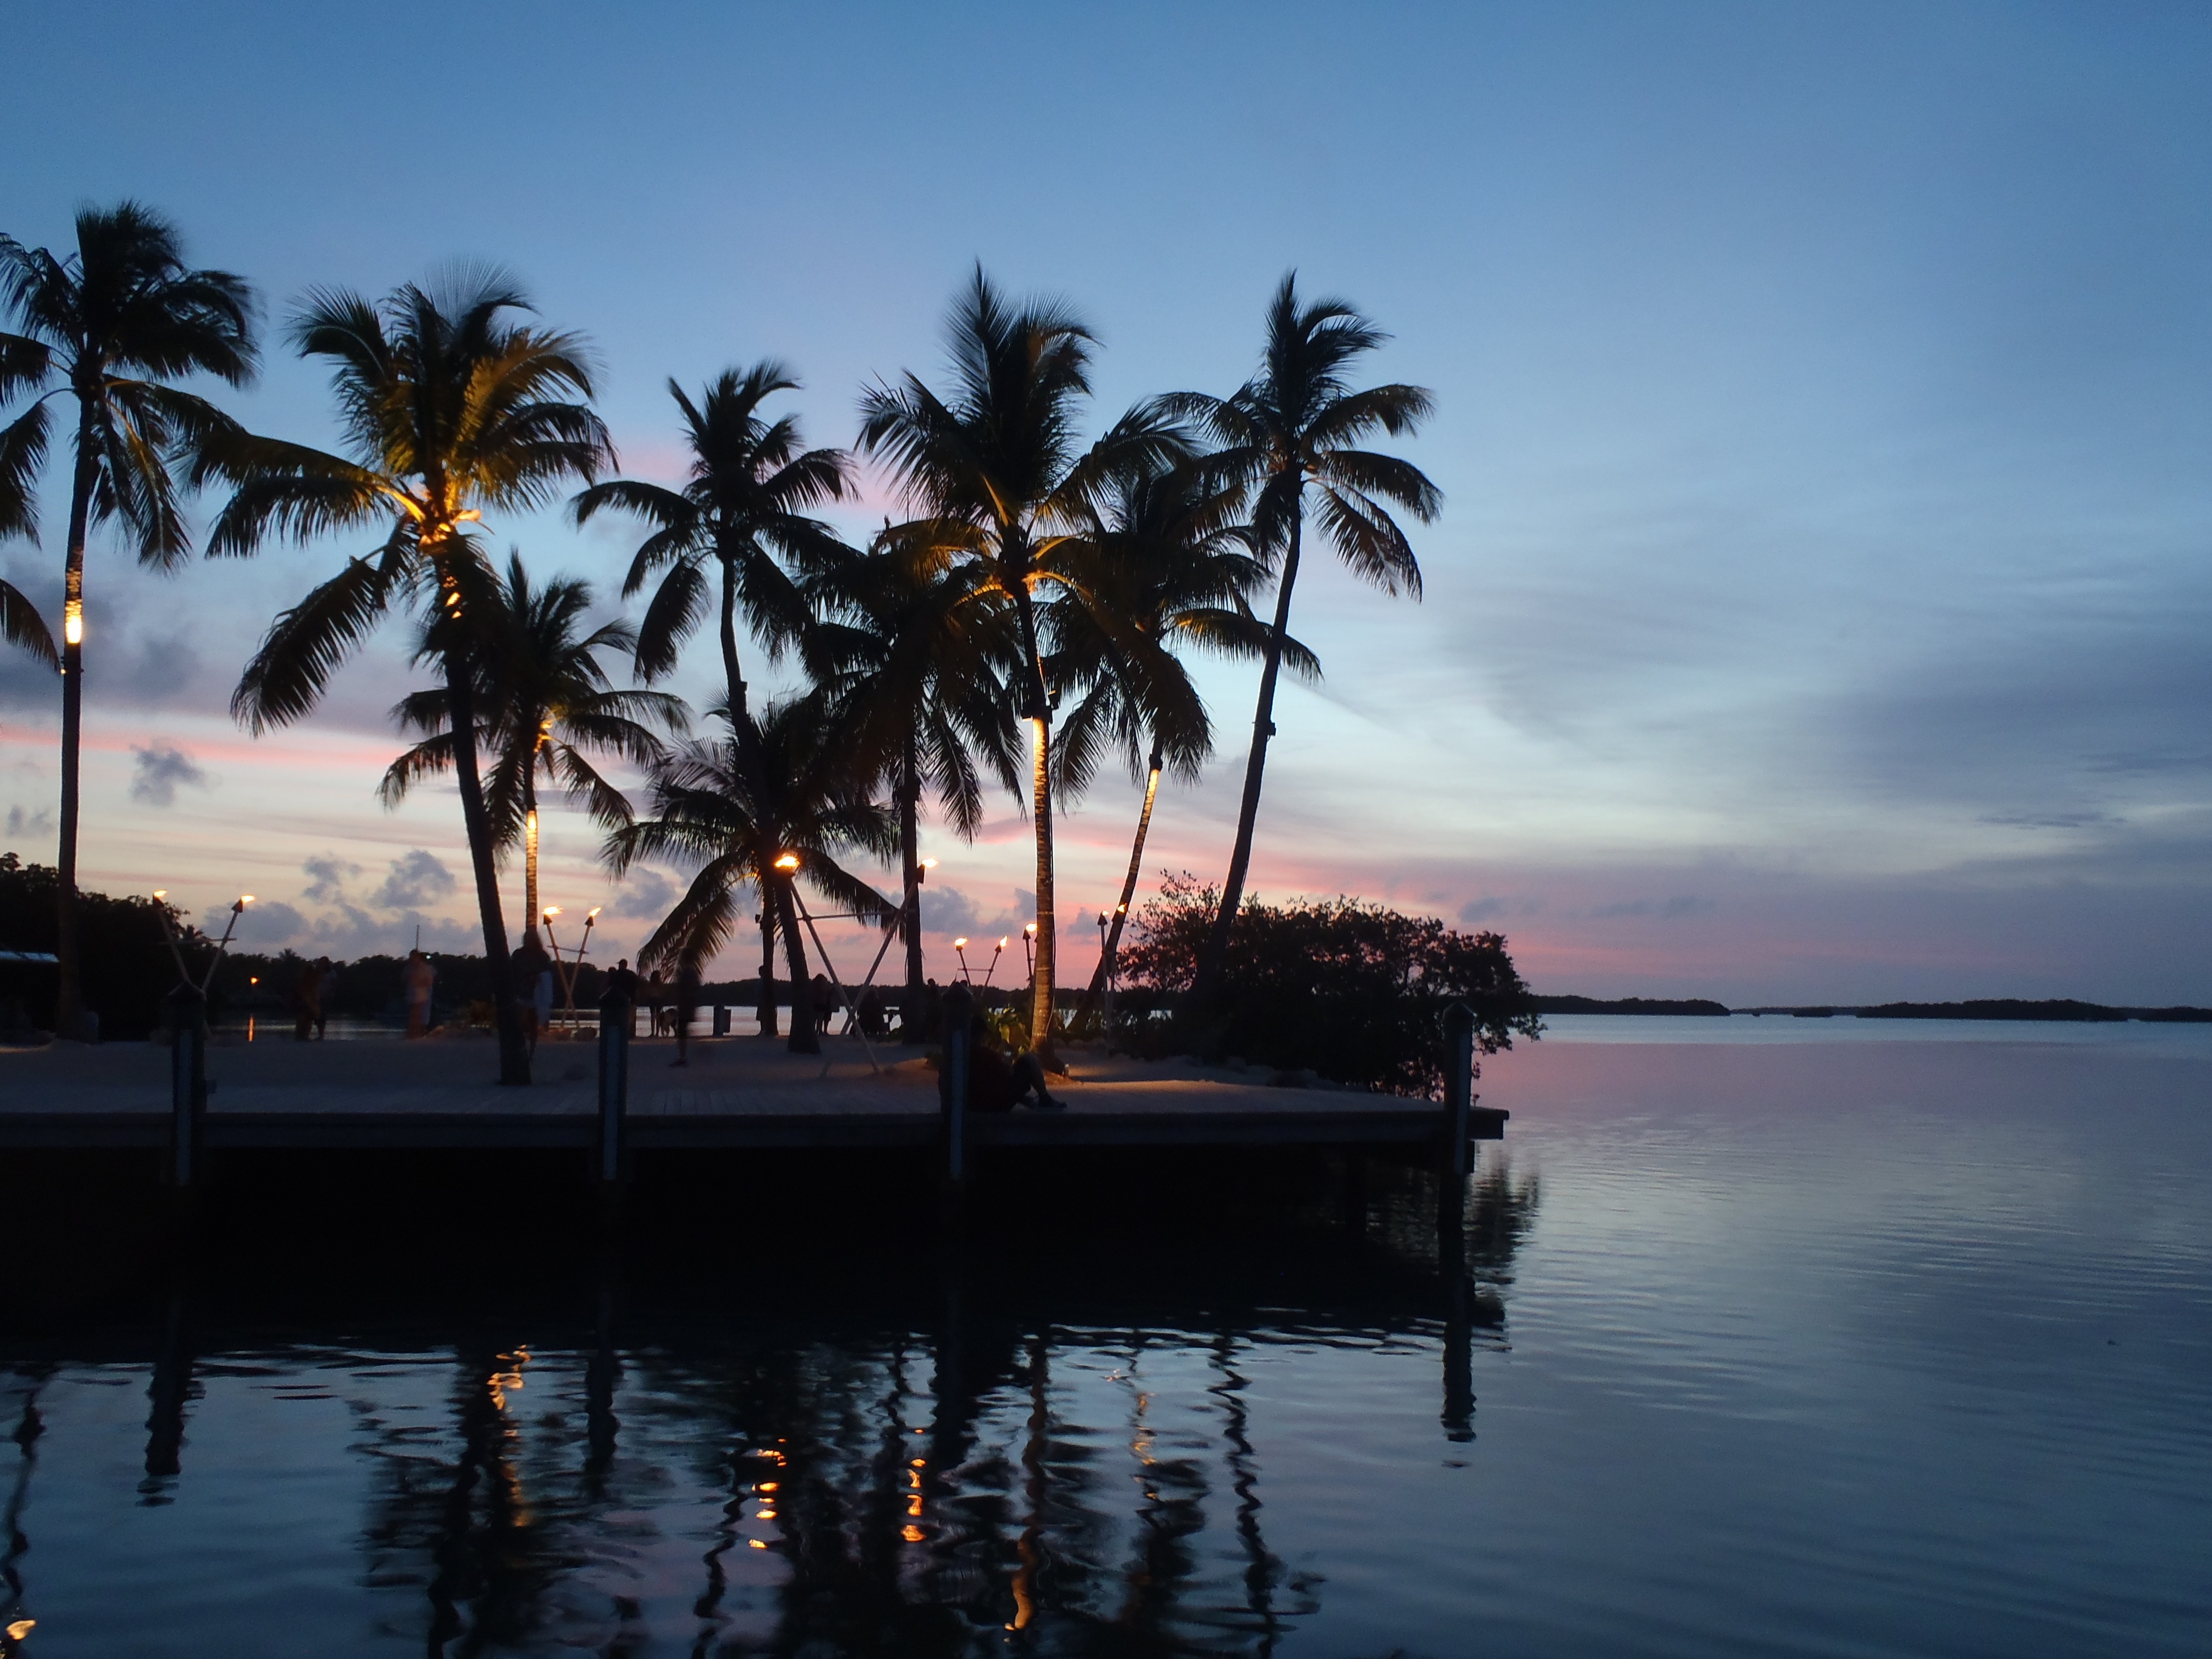
beach, sea, coast, tree, water, ocean, horizon, silhouette, plant, sky, sunrise, sunset, sunlight, morning, shore, lake, dawn, vacation, dusk, evening, reflection, bay, body of water, events, keys, palm trees, florida, woody plant, arecales, palm family